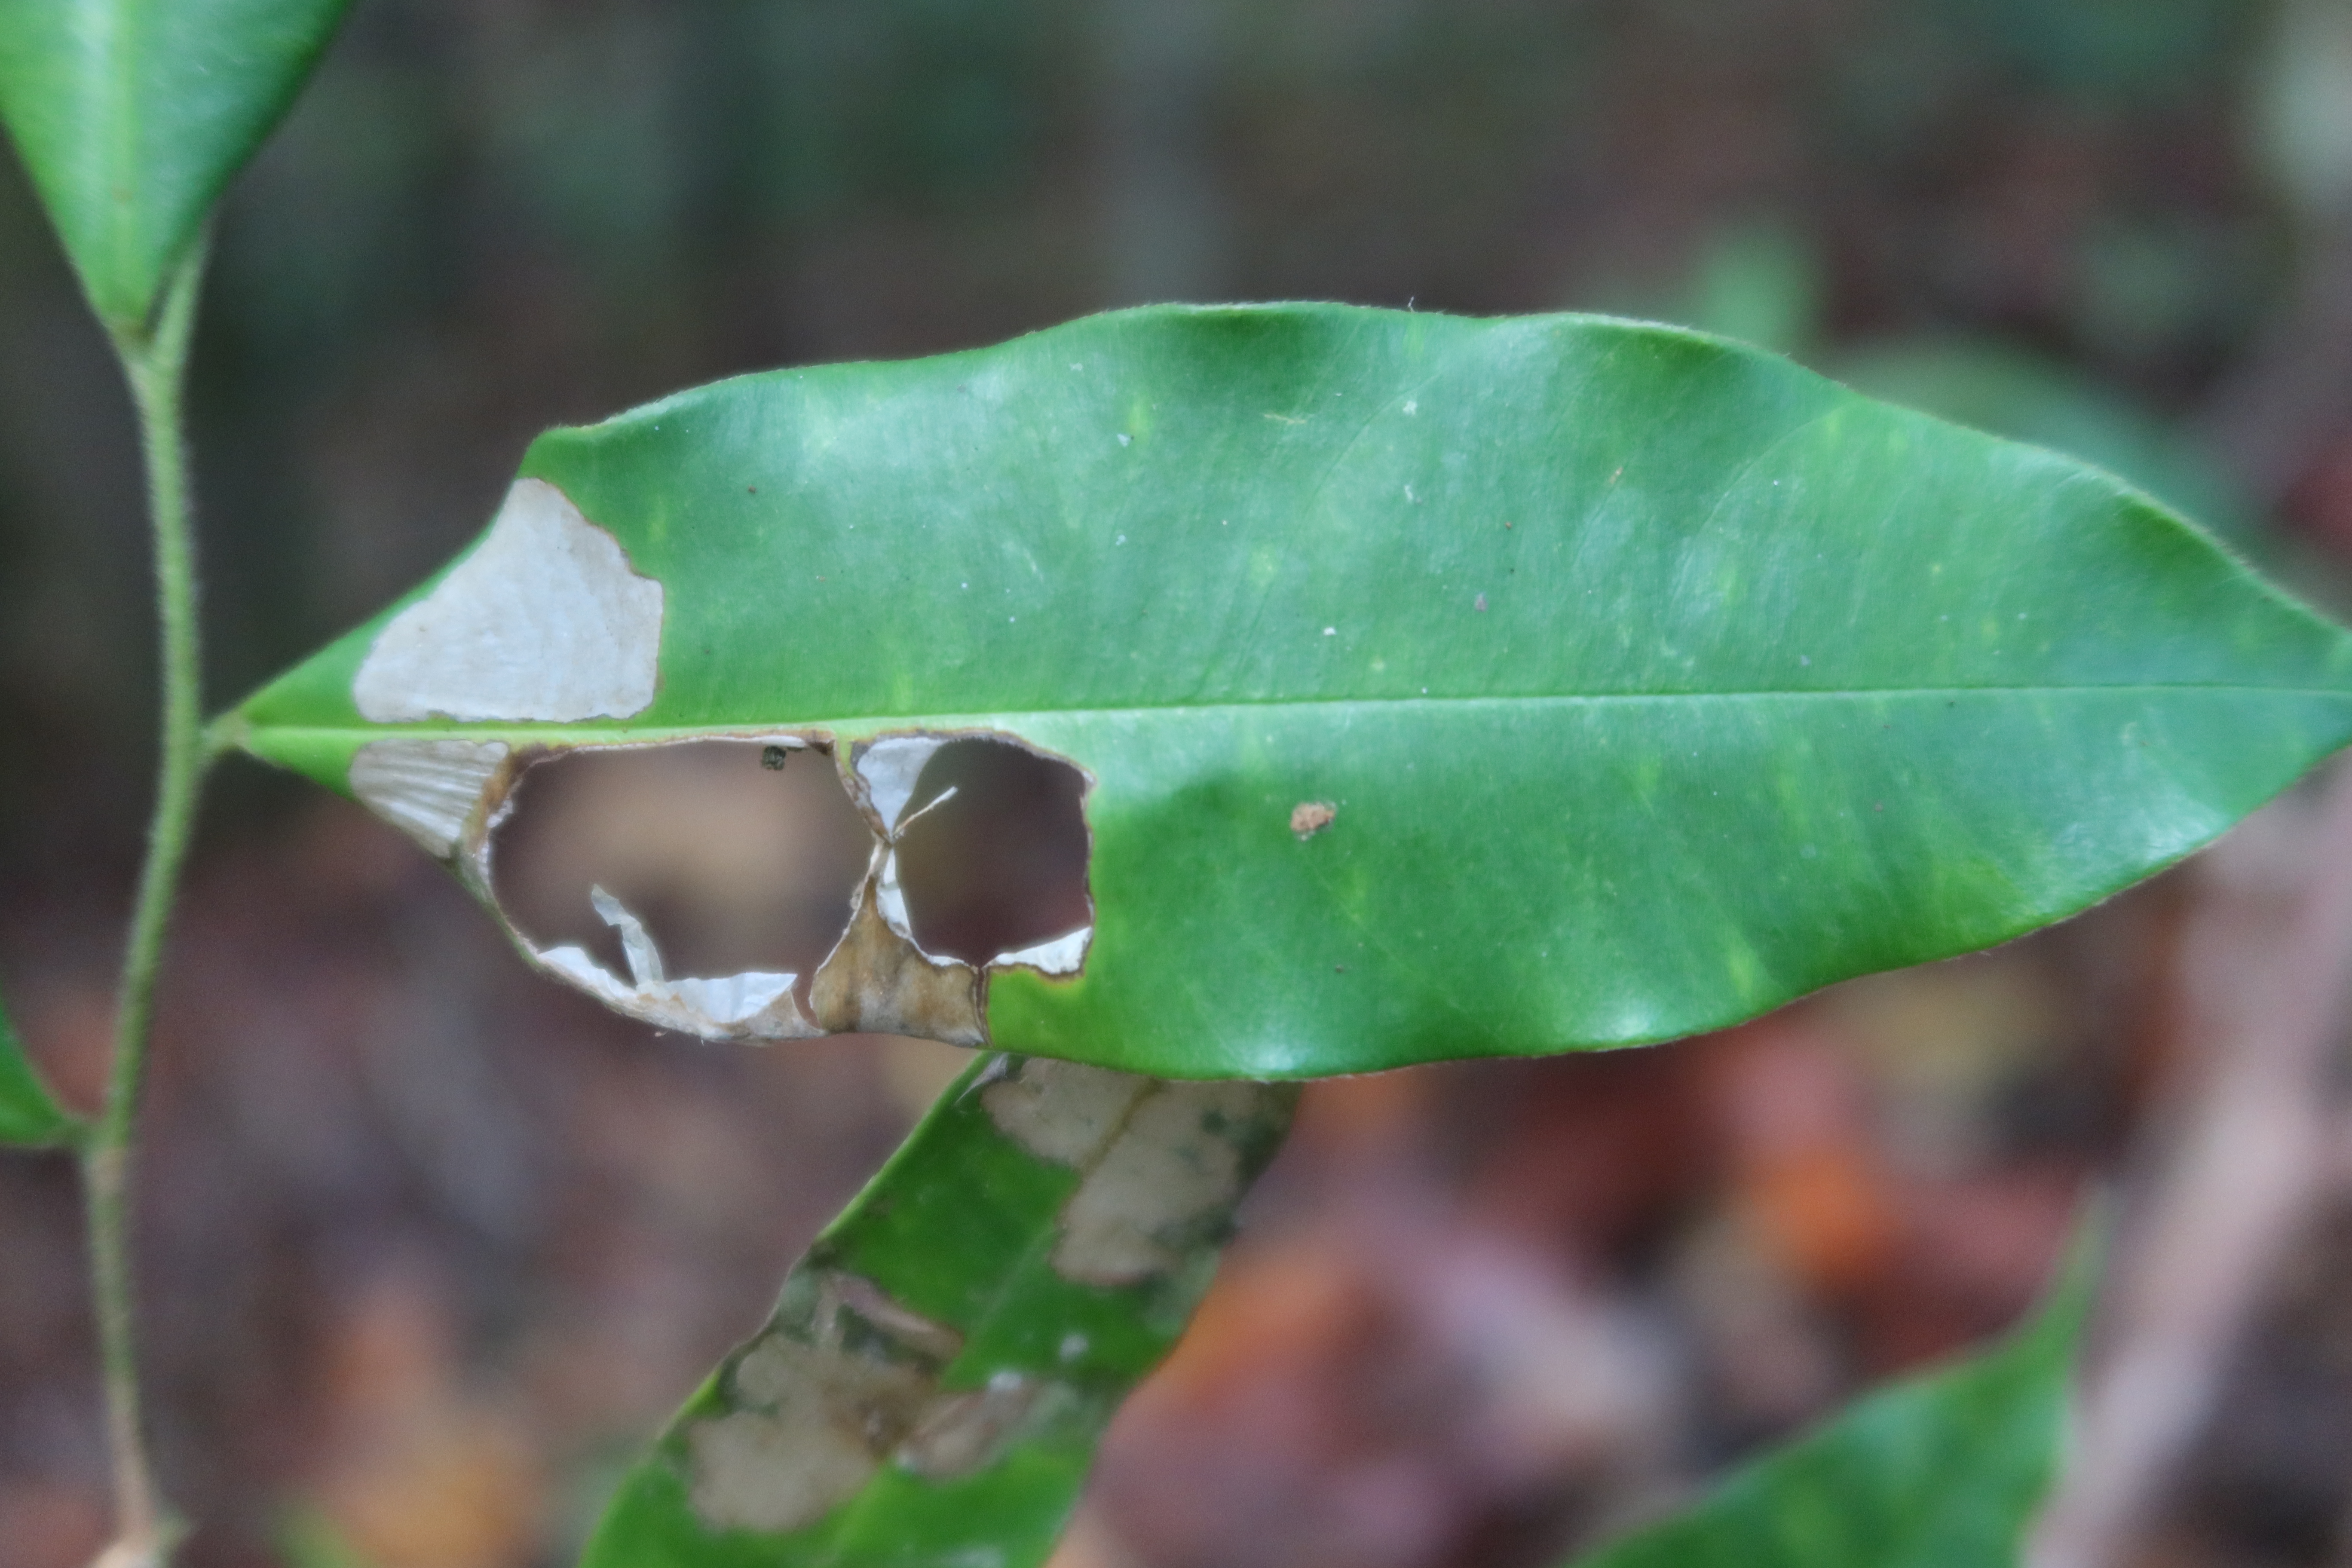
Label: Translucent lesion